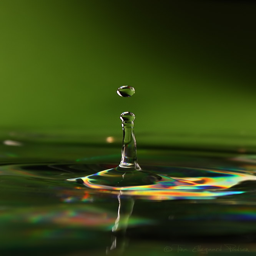
water dripping into the sink .